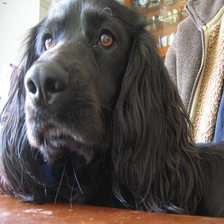
Species: dog
Breed: english cocker spaniel